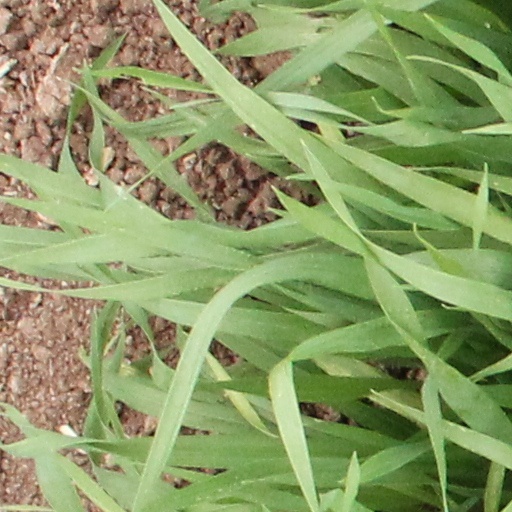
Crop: wheat